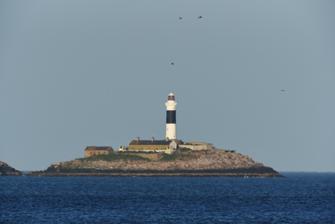
Building: Rockabill Lighthouse
Country: Unknown
Year built: 1860
Lighthouse Rockabill Rockabill in 2020 Location East-north-east of Skerries , County Dublin , Ireland Coordinates 53°35′49.1″N 6°00′15.8″W / 53.596972°N 6.004389°W / 53.596972; -6.004389 Tower Constructed 1855–1860 Construction granite and limestone tower Automated 1989 Height 32 metres (105 ft) Shape cylindrical tower with gallery and lantern Markings white tower with one broad black horizontal band Fog signal (4) 60s Light First lit 1860 Focal height 45 metres (148 ft) Range 17 nmi (31 km; 20 mi) (white), 13 nmi (24 km; 15 mi) (red) Characteristic Fl WR 12s Ireland no. CIL-0960 Rockabill Lighthouse is an active 19th century lighthouse, on the larger of the two islands that form Rockabill . The islands lie some 5 kilometres (3.1 mi) off the east coast of Ireland , north-east of Skerries , in County Dublin . It is operated and maintained by the Commissioners of Irish Lights . History In 1837 the Drogheda Harbour Commissioners proposed that a lighthouse be built on Rockabill , with the costs to be paid by tolls on the shipping using Drogheda harbour.  In 1838, Trinity House , which was then in charge of lights in Ireland, declined the request.  In 1853 however the Trinity Board reversed its decision and authorized the construction of the lighthouse.  Construction began in 1855 under the supervision of  the Burgess brothers, William and James, who were builders from Limerick .  The lighthouse tower was built 1855–1860 of  granite from the Mourne Mountains in County Down and local limestone from Milverton . The total cost of all buildings and equipment was £13,248. The light was placed into operation on 1 July 1860. The focal plane of the lantern is 45 metres (148 ft) above the sea. The round lighthouse tower is built of granite and is 32 metres (105 ft) high, including the lantern and gallery. The light tower is painted white with one broad black horizontal band. In 1918, the station was also equipped with a fog horn, which gives four blasts every minute. A keeper's residence and other buildings are located at the station, which is operated by the Commissioners of Irish Lights. The lighthouse was automated in March 1989. See also Ireland portal Engineering portal List of lighthouses in Ireland References